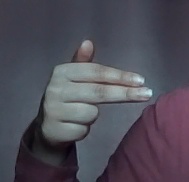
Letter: ghain